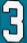
Number: 3